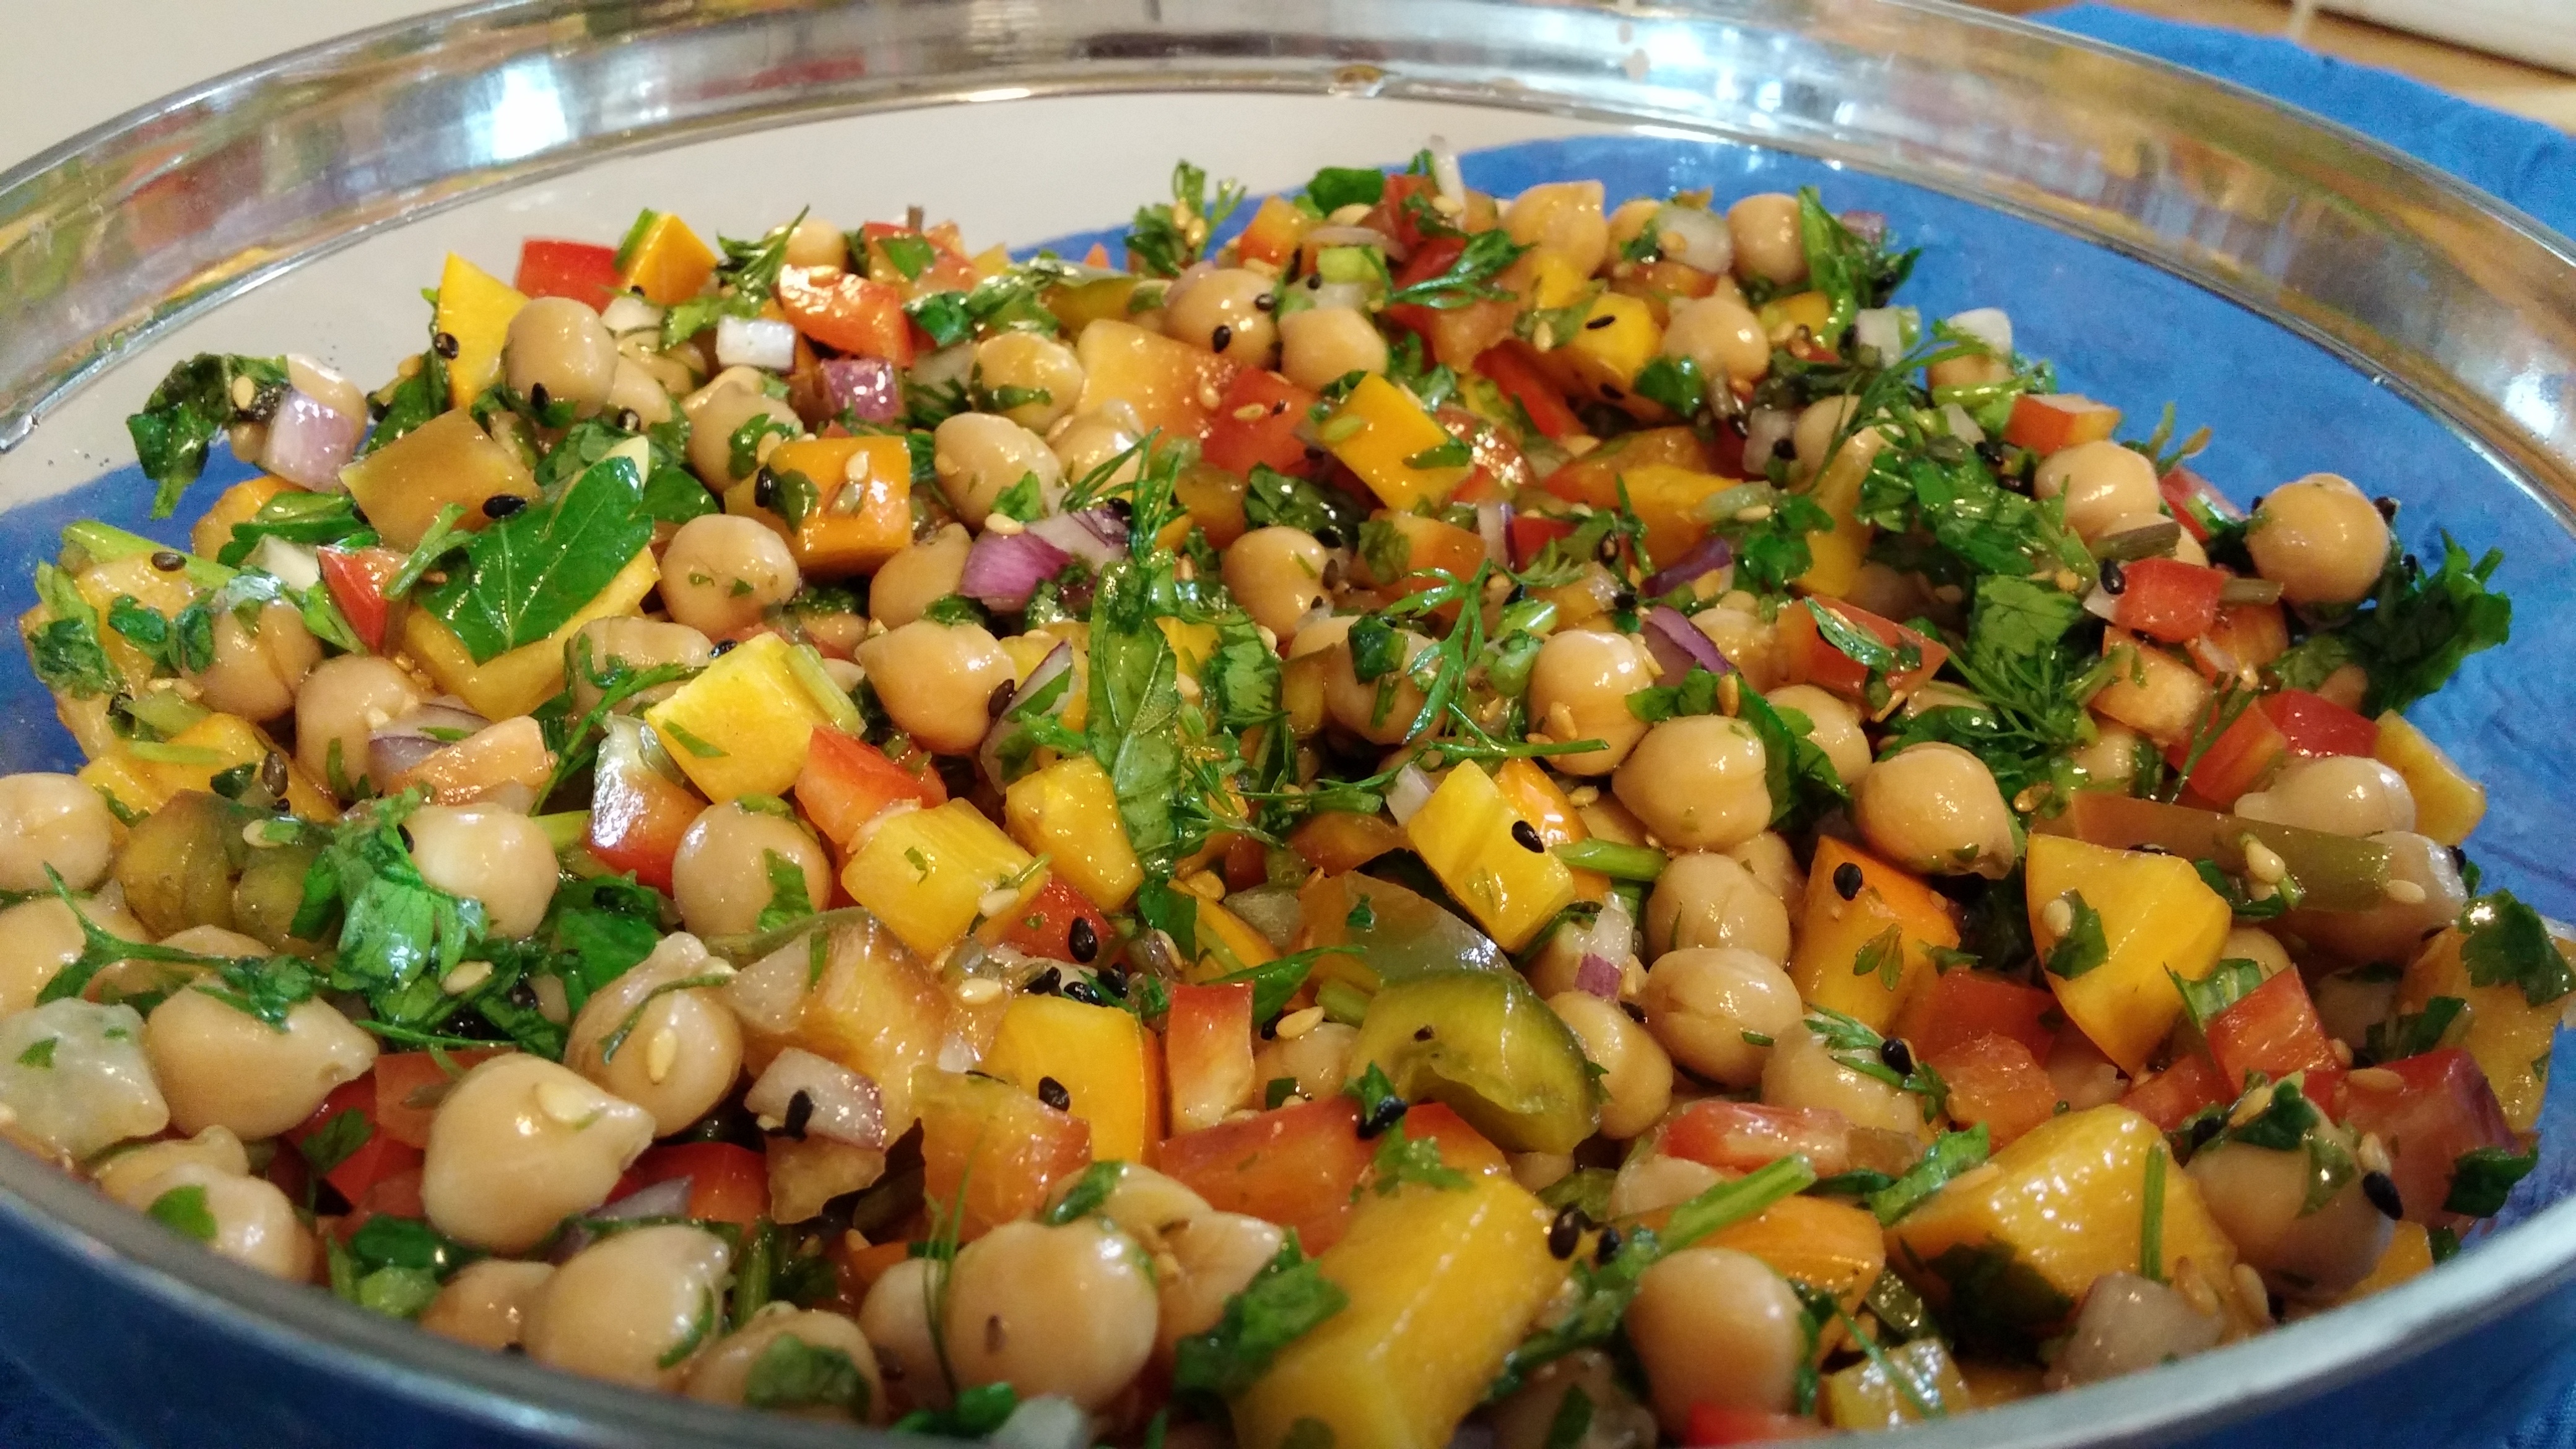
plant, fruit, dish, food, salad, cooking, produce, vegetable, cuisine, vegetarian food, flowering plant, land plant, chick pea